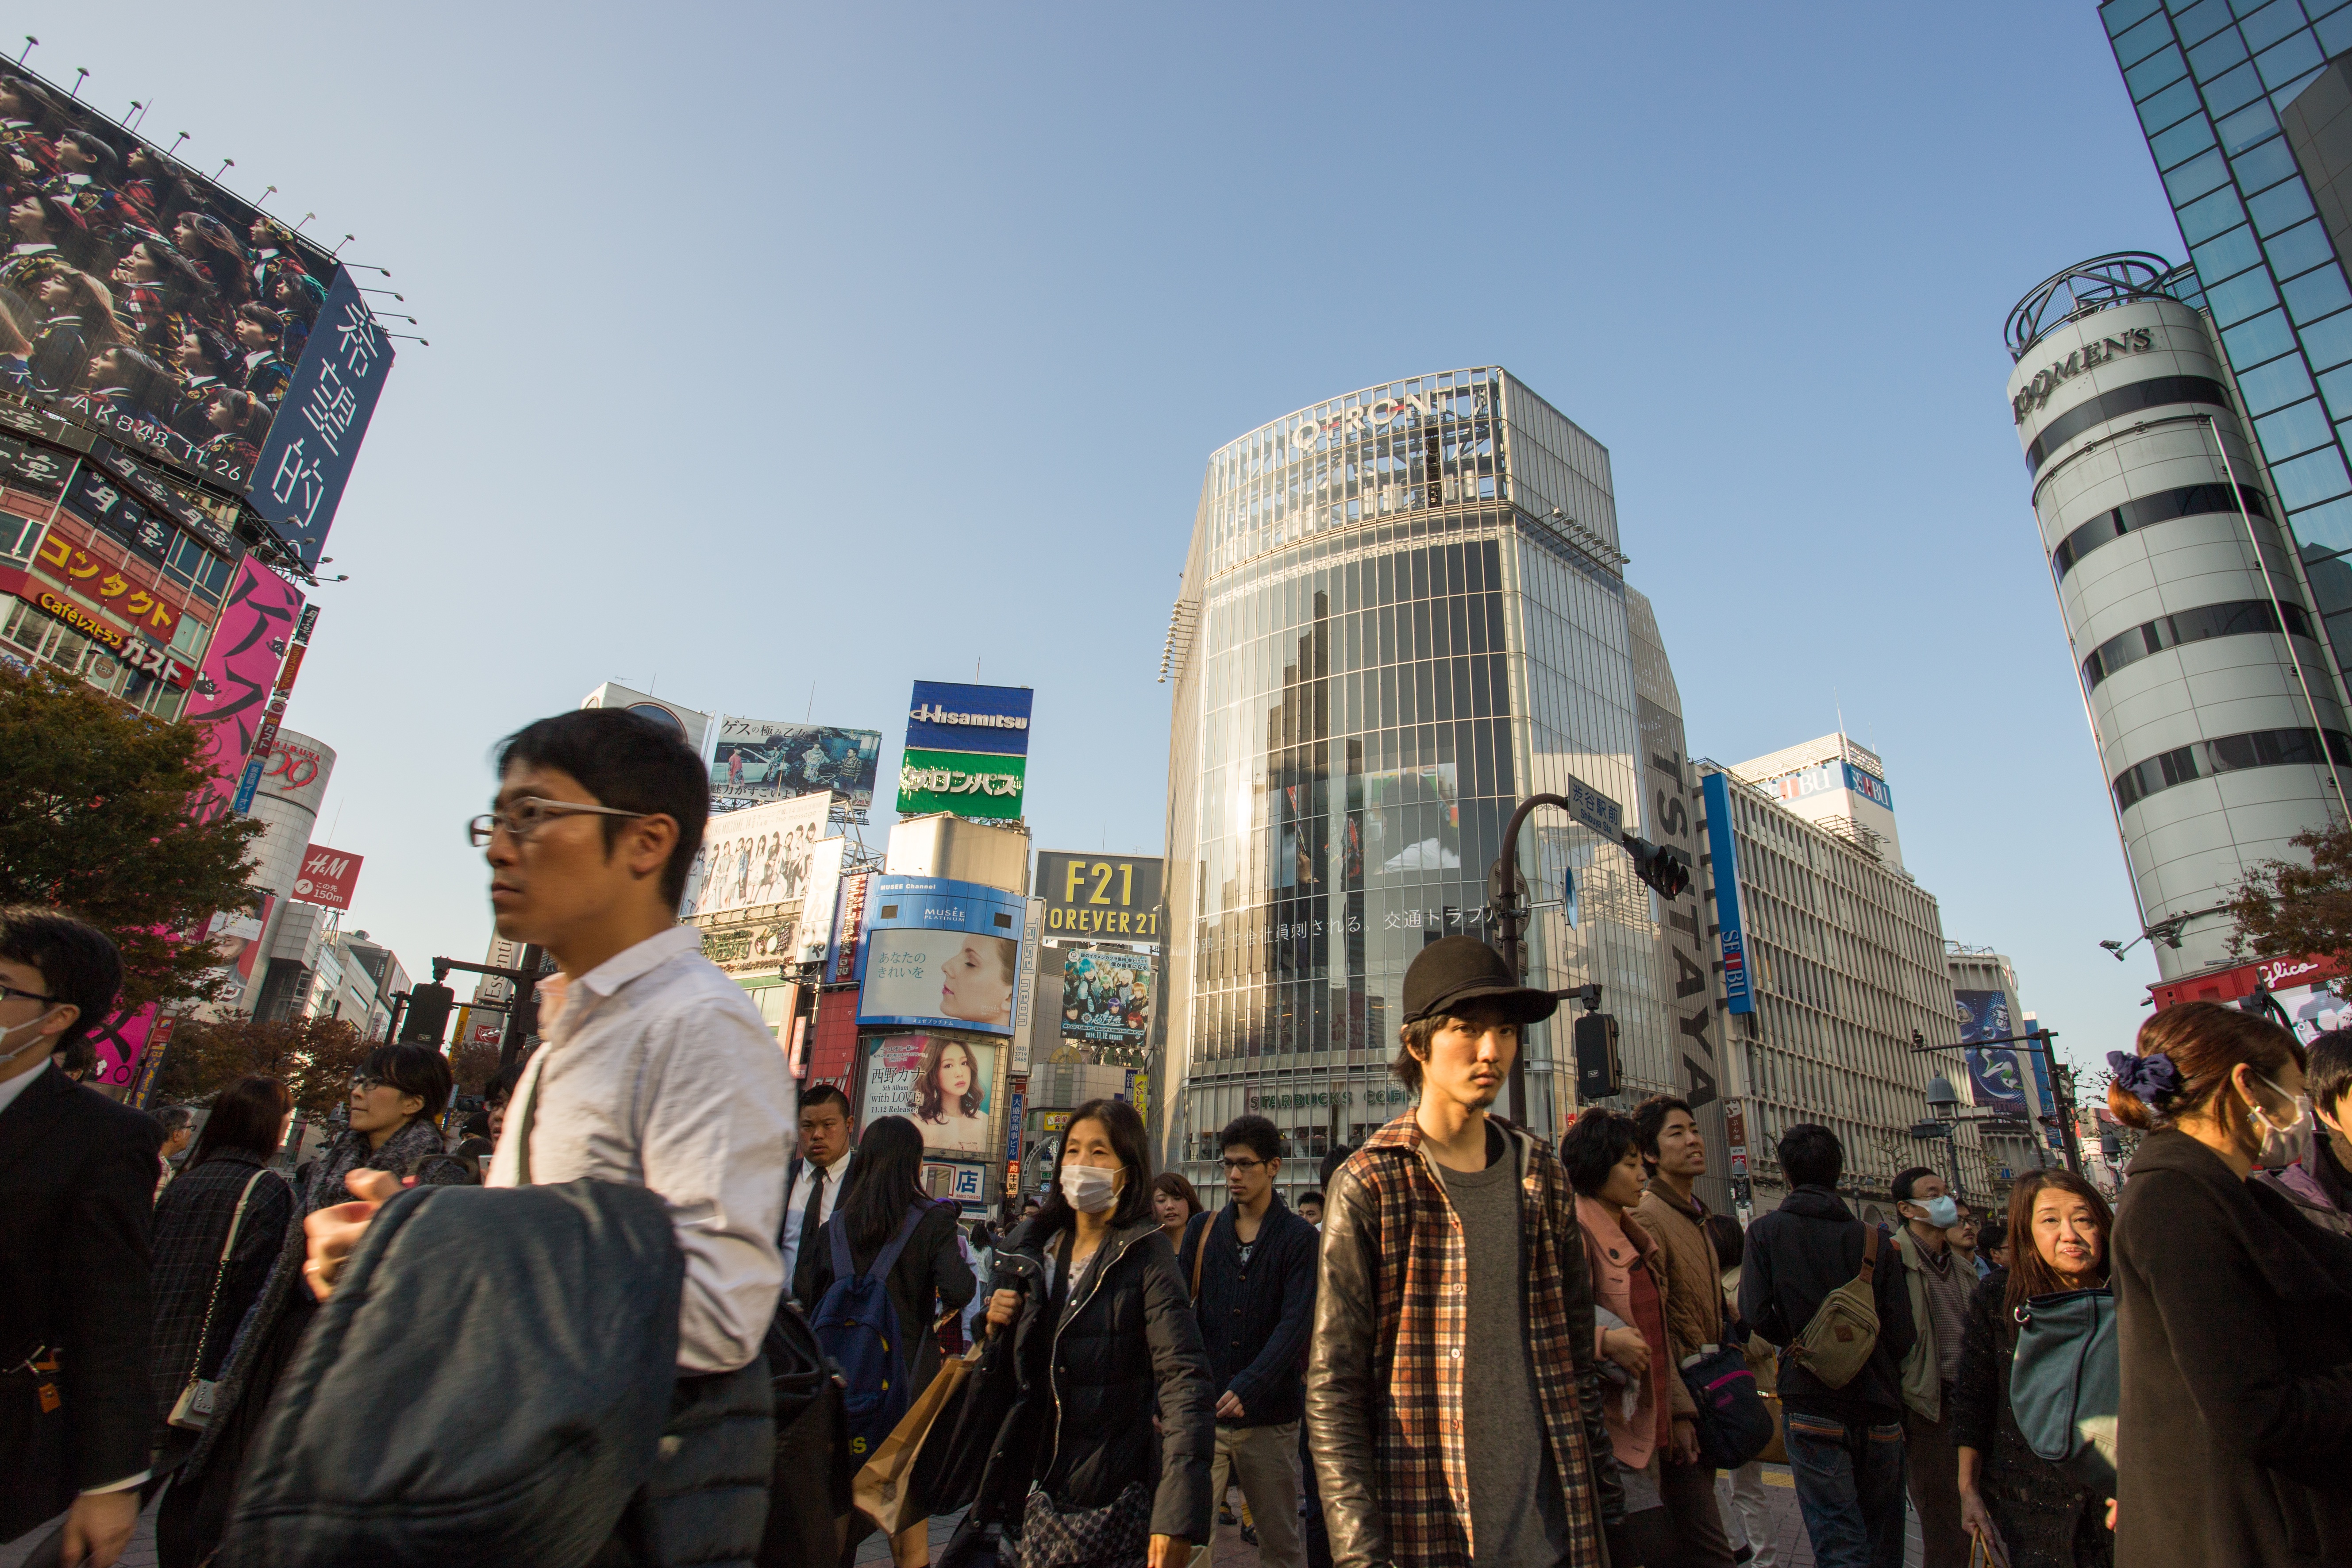
pedestrian, people, city, crowd, downtown, busy, tourism, bustling, japan, demonstration, protest, human settlement